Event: Nepal Earthquake
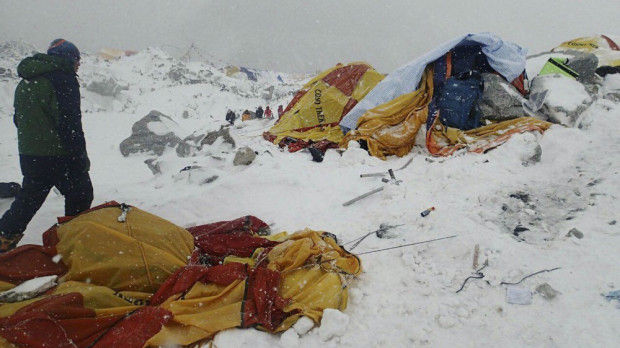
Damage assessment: damage